From Weird and Distant Shores

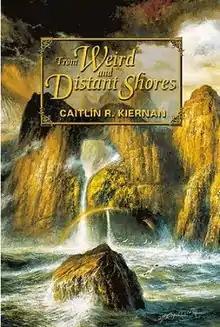
First edition, cover art by Bob Eggleton

From Weird and Distant Shores is American fantasist Caitlin R. Kiernan's second solo short-story collection, released by Subterranean Press in 2002. As with her first collection, "Tales of Pain and Wonder", interior illustrations were supplied by Canadian artist Richard A. Kirk. The book includes thirteen stories (horror, science fiction, and fantasy), including a collaboration with Poppy Z. Brite and another with Christa Faust. As Kiernan explains in the collection's introduction, most of these stories were originally written for "'shared world' and 'theme' anthologies," books wherein the authors have been asked to write stories set in the worlds of other authors or stories pertaining to some particular subject, respectively. The collection is notable in that includes Kiernan's earliest published short story, "Persephone." Kiernan provides an afterword for each story.